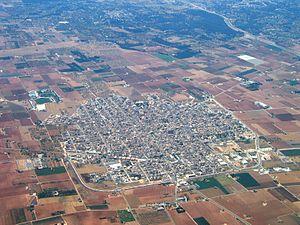
vue d'avion de Sa Pobla, îles Baléares, Espagne